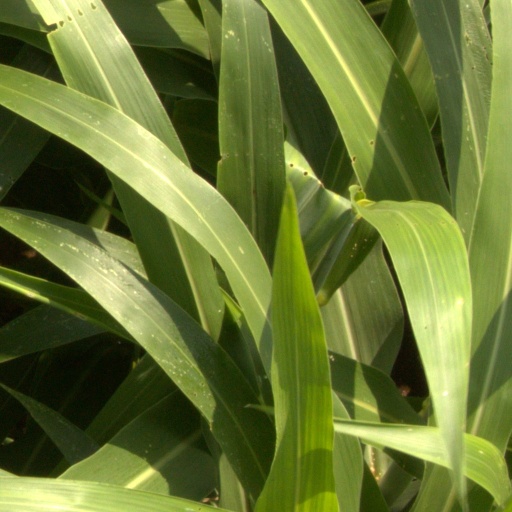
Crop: sorghum